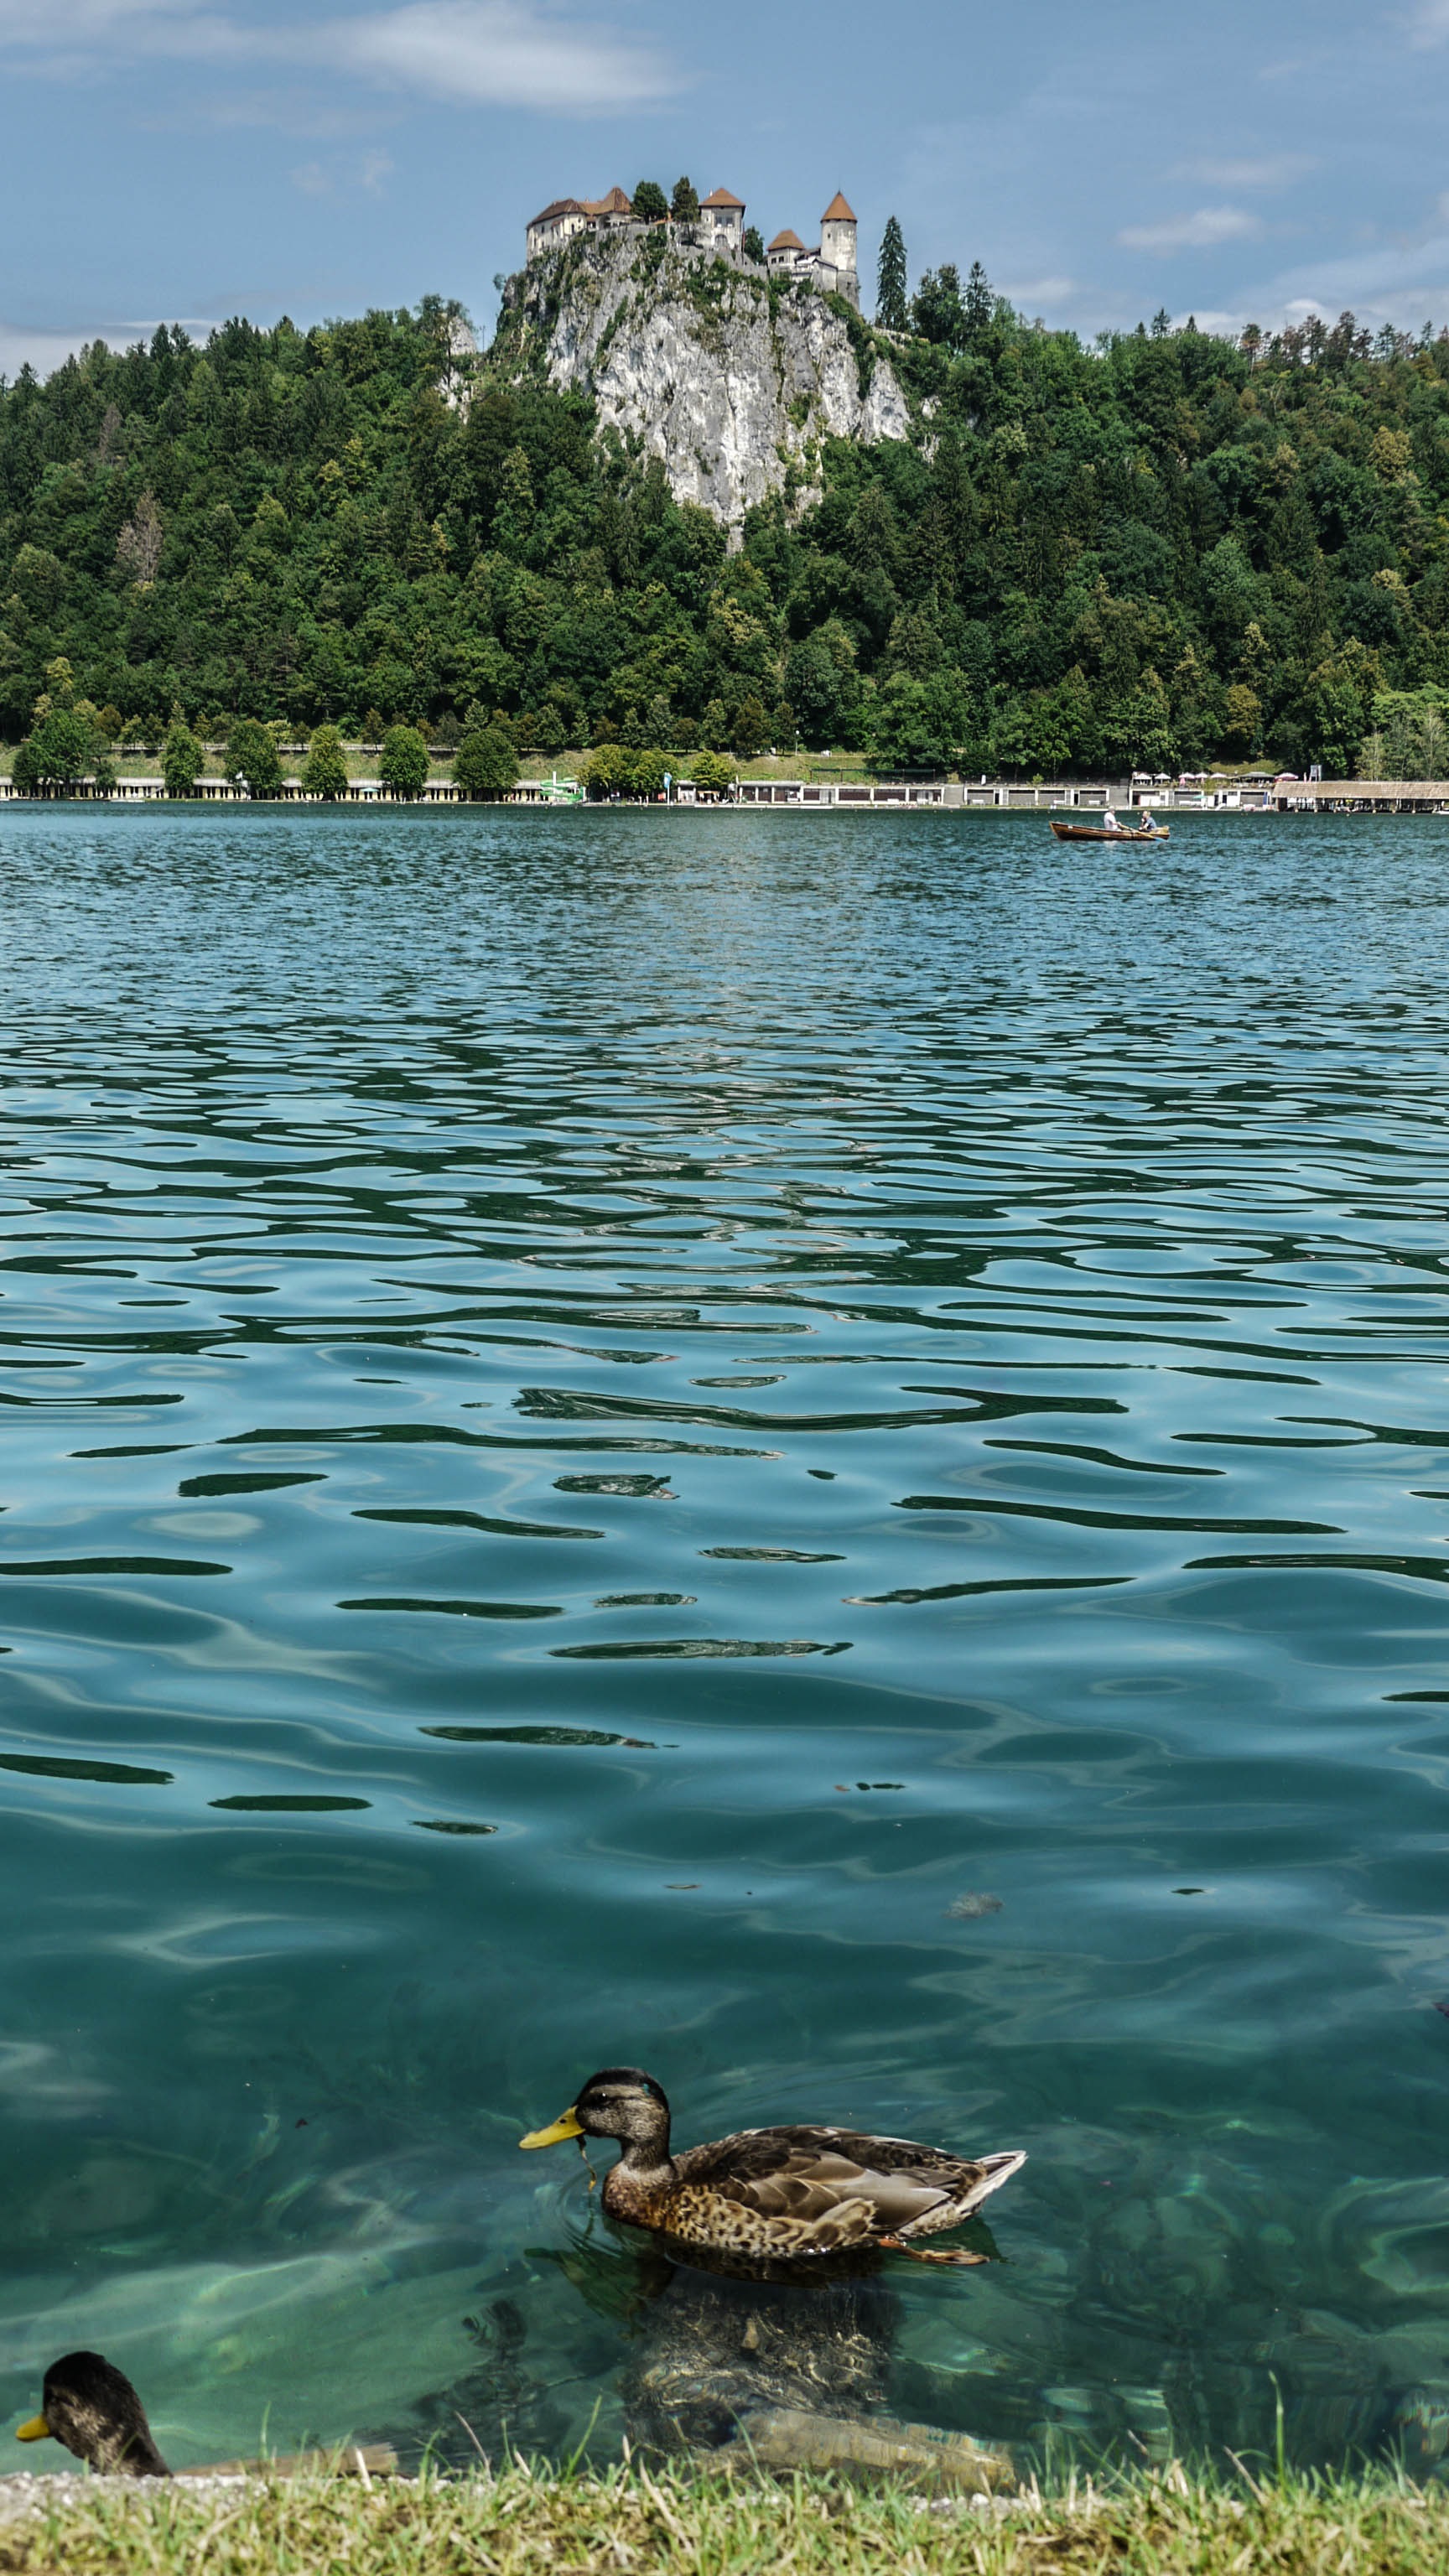
landscape, sea, coast, water, nature, shore, lake, river, pond, bay, castle, body of water, birds, duck, animals, wild duck, ducks waterfowl